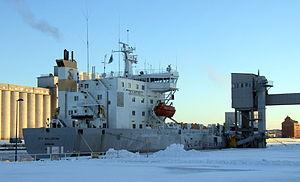
Toppila est un quartier du district de Koskela de la ville d'Oulu en Finlande.